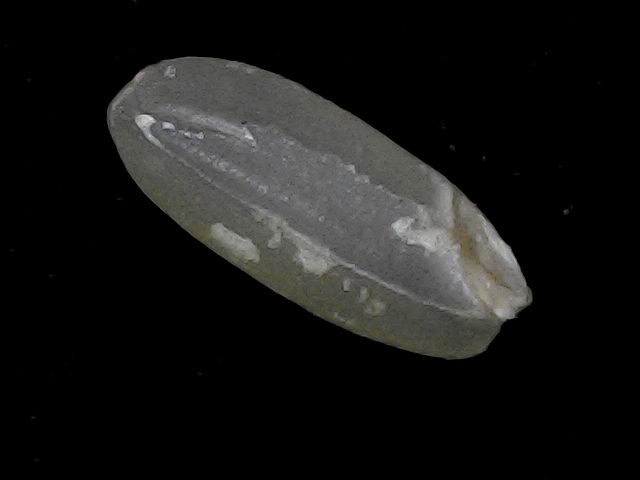
Rice variety: BR22